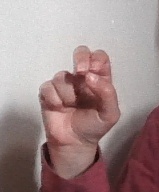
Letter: gaaf